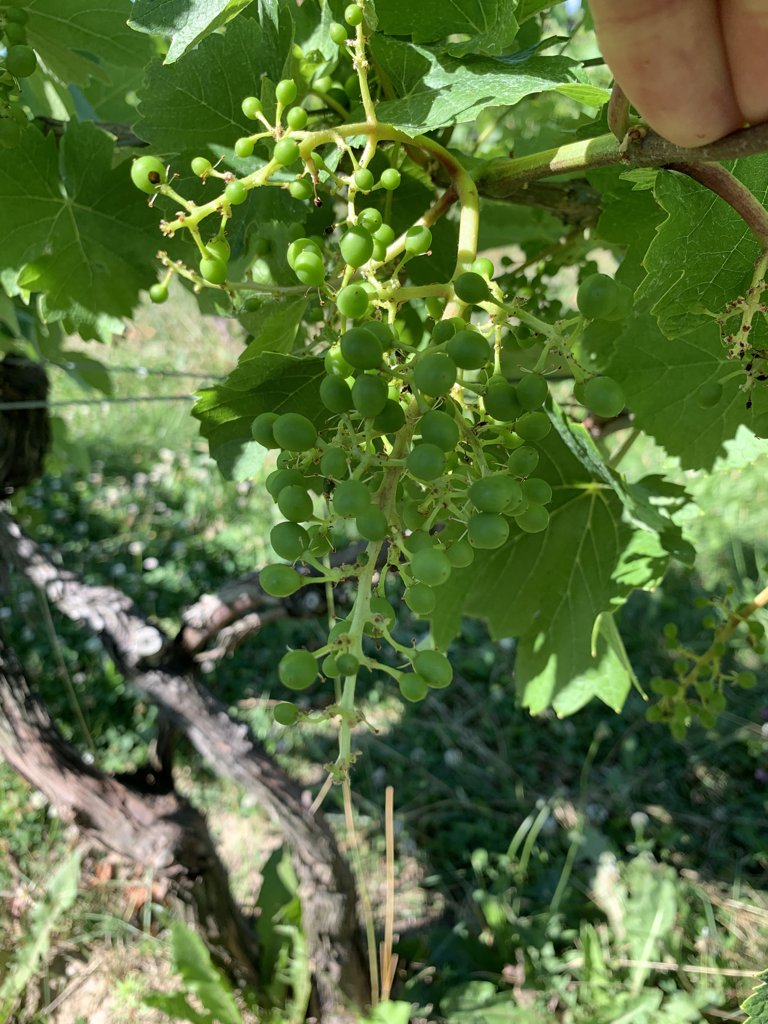
Berries visible: 129
Grape clusters: 3